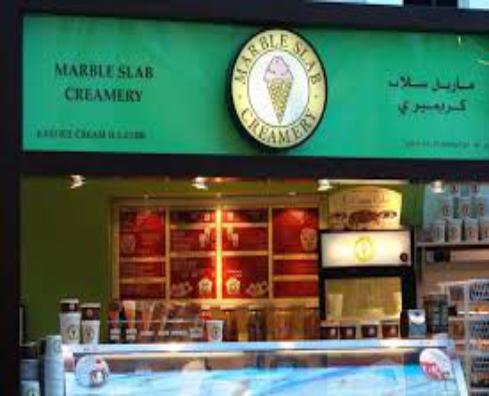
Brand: Marble Slab Creamery
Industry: Food